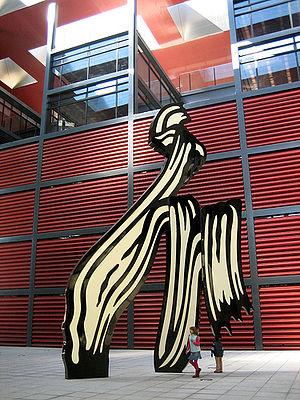
cours du musée reina sofia
Le musée national centre d'art Reina Sofía, appelé simplement le « Reina Sofía » est un musée national espagnol d’art moderne et contemporain situé à Madrid, qui couvre la période s’étalant de 1900 à nos jours.